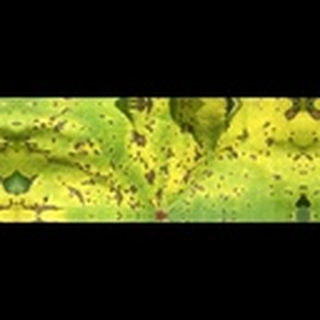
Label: cotton_bacterial_blight